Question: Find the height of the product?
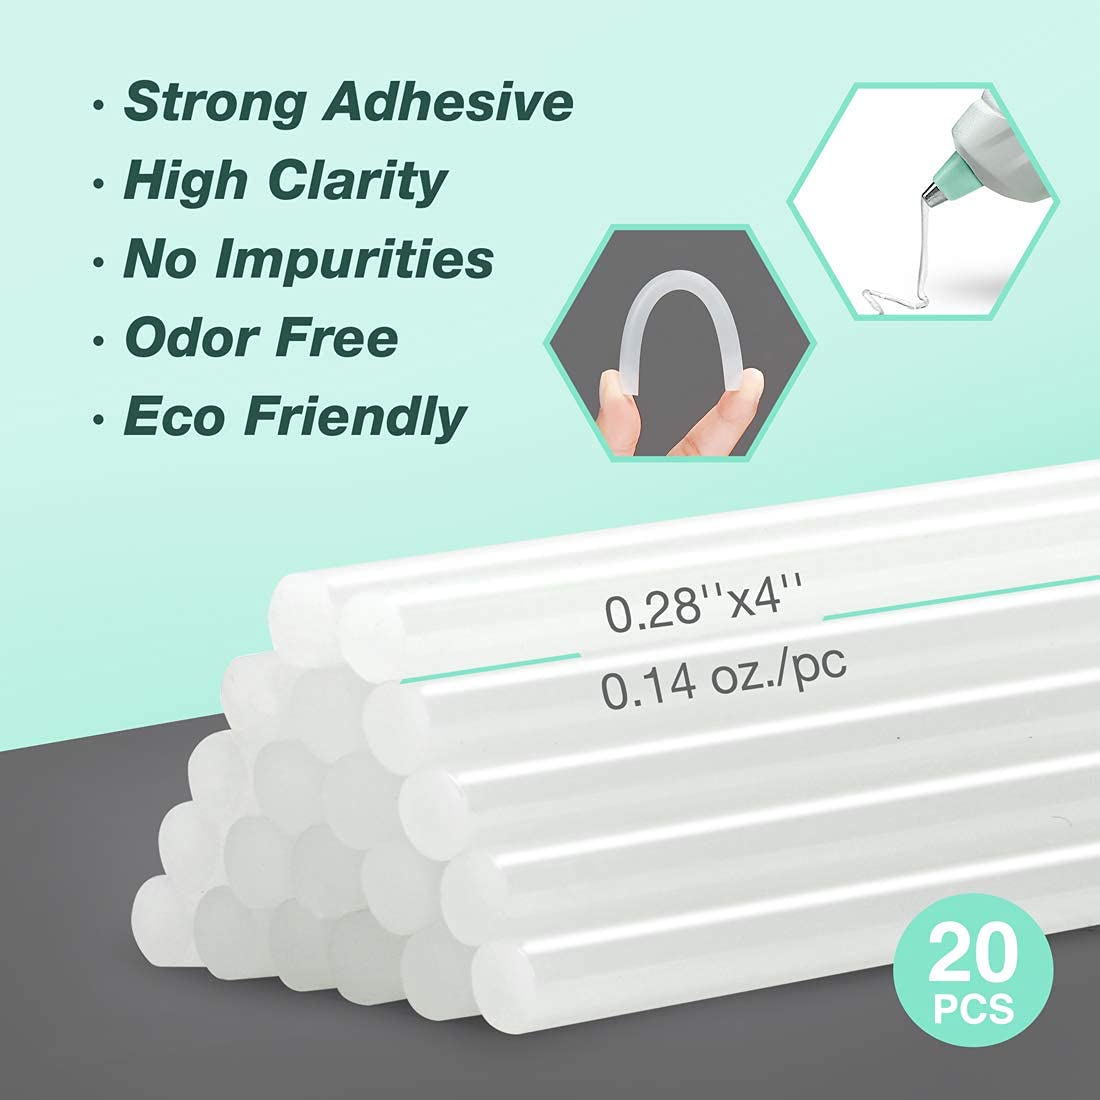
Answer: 4.0 inch